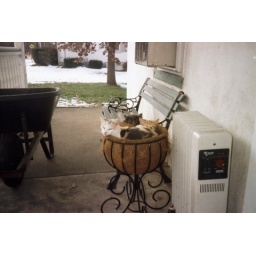
cats in a basket in PA